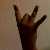
The image shows a hand gesture representing the number 8 in Indian Sign Language.